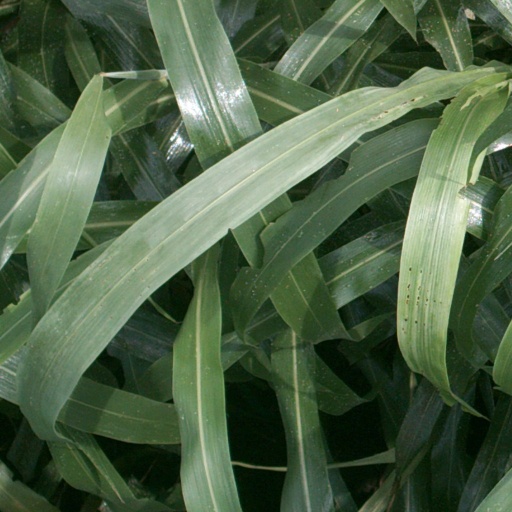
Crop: sorghum